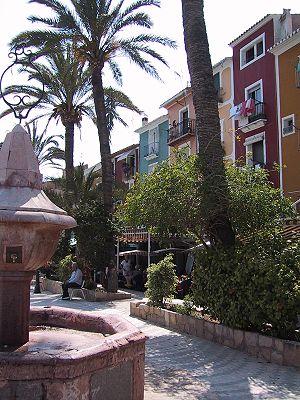
La Costa Blanca est le nom donné à plus de 240 km de côte dans la province d'Alicante, en Espagne. L'industrie touristique y est fortement développée. La côte s'étend de la commune de Denia au nord, à l'arrière de laquelle se trouve la Costa de Valencia, jusqu'à Torrevieja au sud, avec la Costa Cálida. Elle regroupe la plupart des destinations touristiques dont Benidorm et Alicante. La température moyenne y est de 18 degrés Celsius.